STS-115

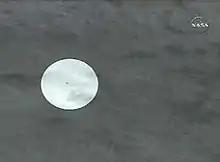
Image of the unknown flying object in its co-orbital path with "Atlantis"

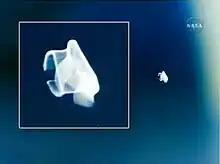
High-resolution image of a second unknown flying object

During the morning of day 11, astronauts Jett and Ferguson tested "Atlantis"' reaction control thrusters and practiced for landing using on-board computers. The thrusters will be used to position the shuttle during re-entry.